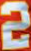
Number: 2